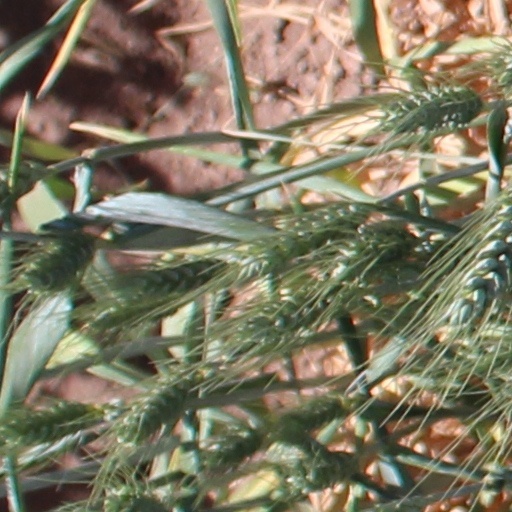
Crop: wheat